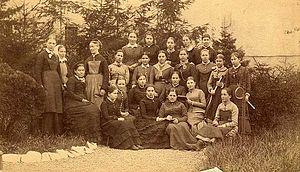
Une classe en 1883 (Lucie Berger assise
Le collège Lucie Berger – aujourd'hui associé au gymnase Jean-Sturm, dans le cadre du Pôle Comenius, sous l'appellation « le Gymnase » – est un établissement strasbourgeois d'inspiration luthérienne, fondé en 1871 avec l'appui de la communauté des diaconesses protestantes de la ville.
Les Diaconesses de Strasbourg sont une communauté religieuse protestante toujours active à Strasbourg, issue des « Servantes des Pauvres » et fondée en 1842.
Lucie Berger, née le 15 avril 1836 et morte le 8 mars 1906 à Strasbourg, est une éducatrice protestante française.